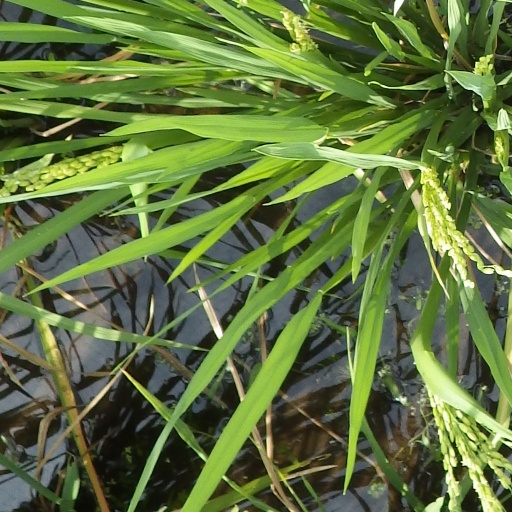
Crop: rice